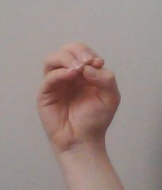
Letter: ha